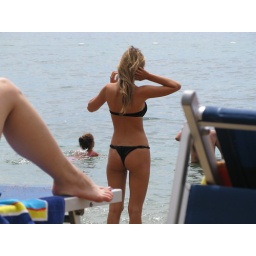
girl in black